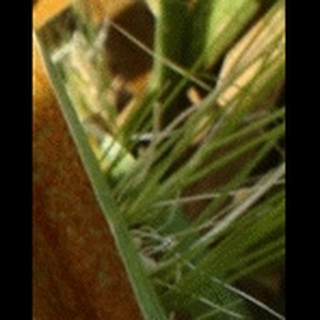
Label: wheat_brown_rust